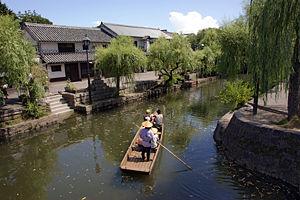
Les 100 paysages de l'ère Heisei sont une sélection de paysages du Japon effectuée par le journal japonais Yomiuri shinbun en 2009.